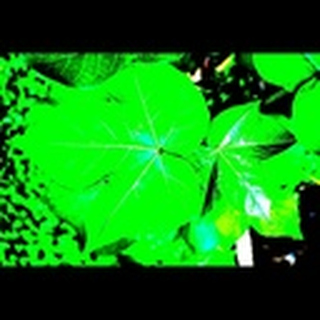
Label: healthy_cotton